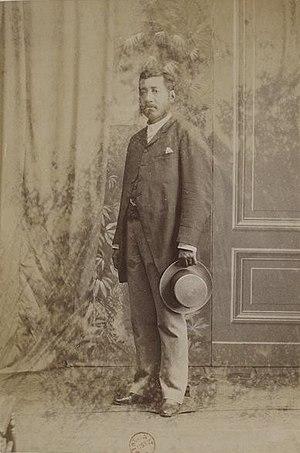
Vue 10. Recueil. Îles Hawaï. III. Types. Documents iconographiques rassemblés par Louis Pierre Vossion.